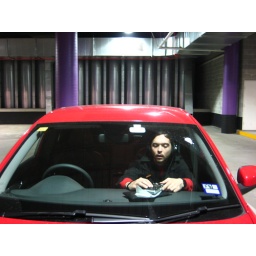
Recording the car door slam for 'That Beep' in the carpark of Victoria Gardens.